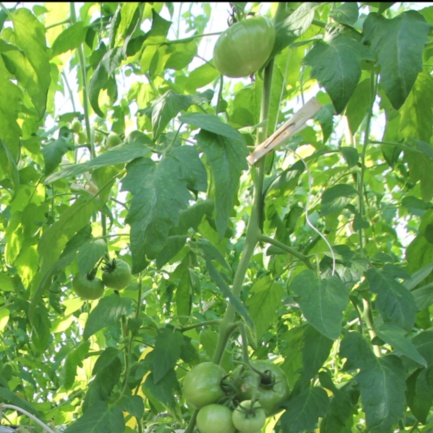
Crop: tomato